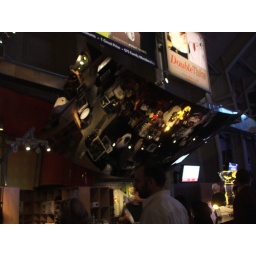
The bar reflected off a mirror in the EMP